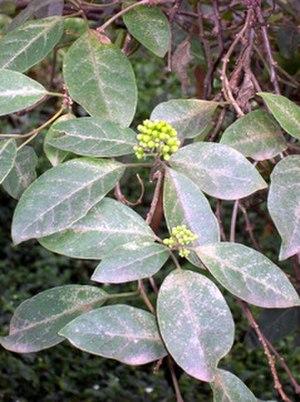
Le Clerodendrum tomentosum est un arbuste ou un arbre de la famille des Verbénacées ou des Lamiaceae originaire du nord et de l'est de l'Australie. On le trouve depuis Batemans Bay au sud de la Nouvelle-Galles du Sud jusqu'à l'extrémité de la péninsule du cap York au nord du pays ainsi que dans le nord de l'Australie-Occidentale et du Territoire du Nord.